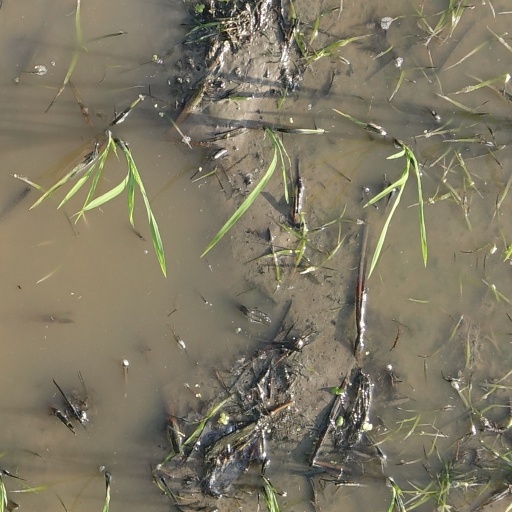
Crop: rice